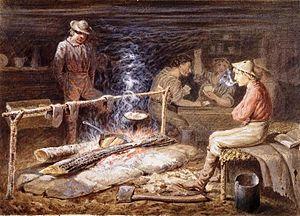
La ruée vers l'or du fleuve Fraser débute en 1858 lorsque de l'or est découvert dans la rivière Thompson en Colombie-Britannique, province canadienne, au niveau de sa confluence avec la Nicoamen River. Le lieu se trouvait à quelques kilomètres en amont de la confluence de la rivière Thomson avec le fleuve Fraser au niveau de la ville de Lytton.